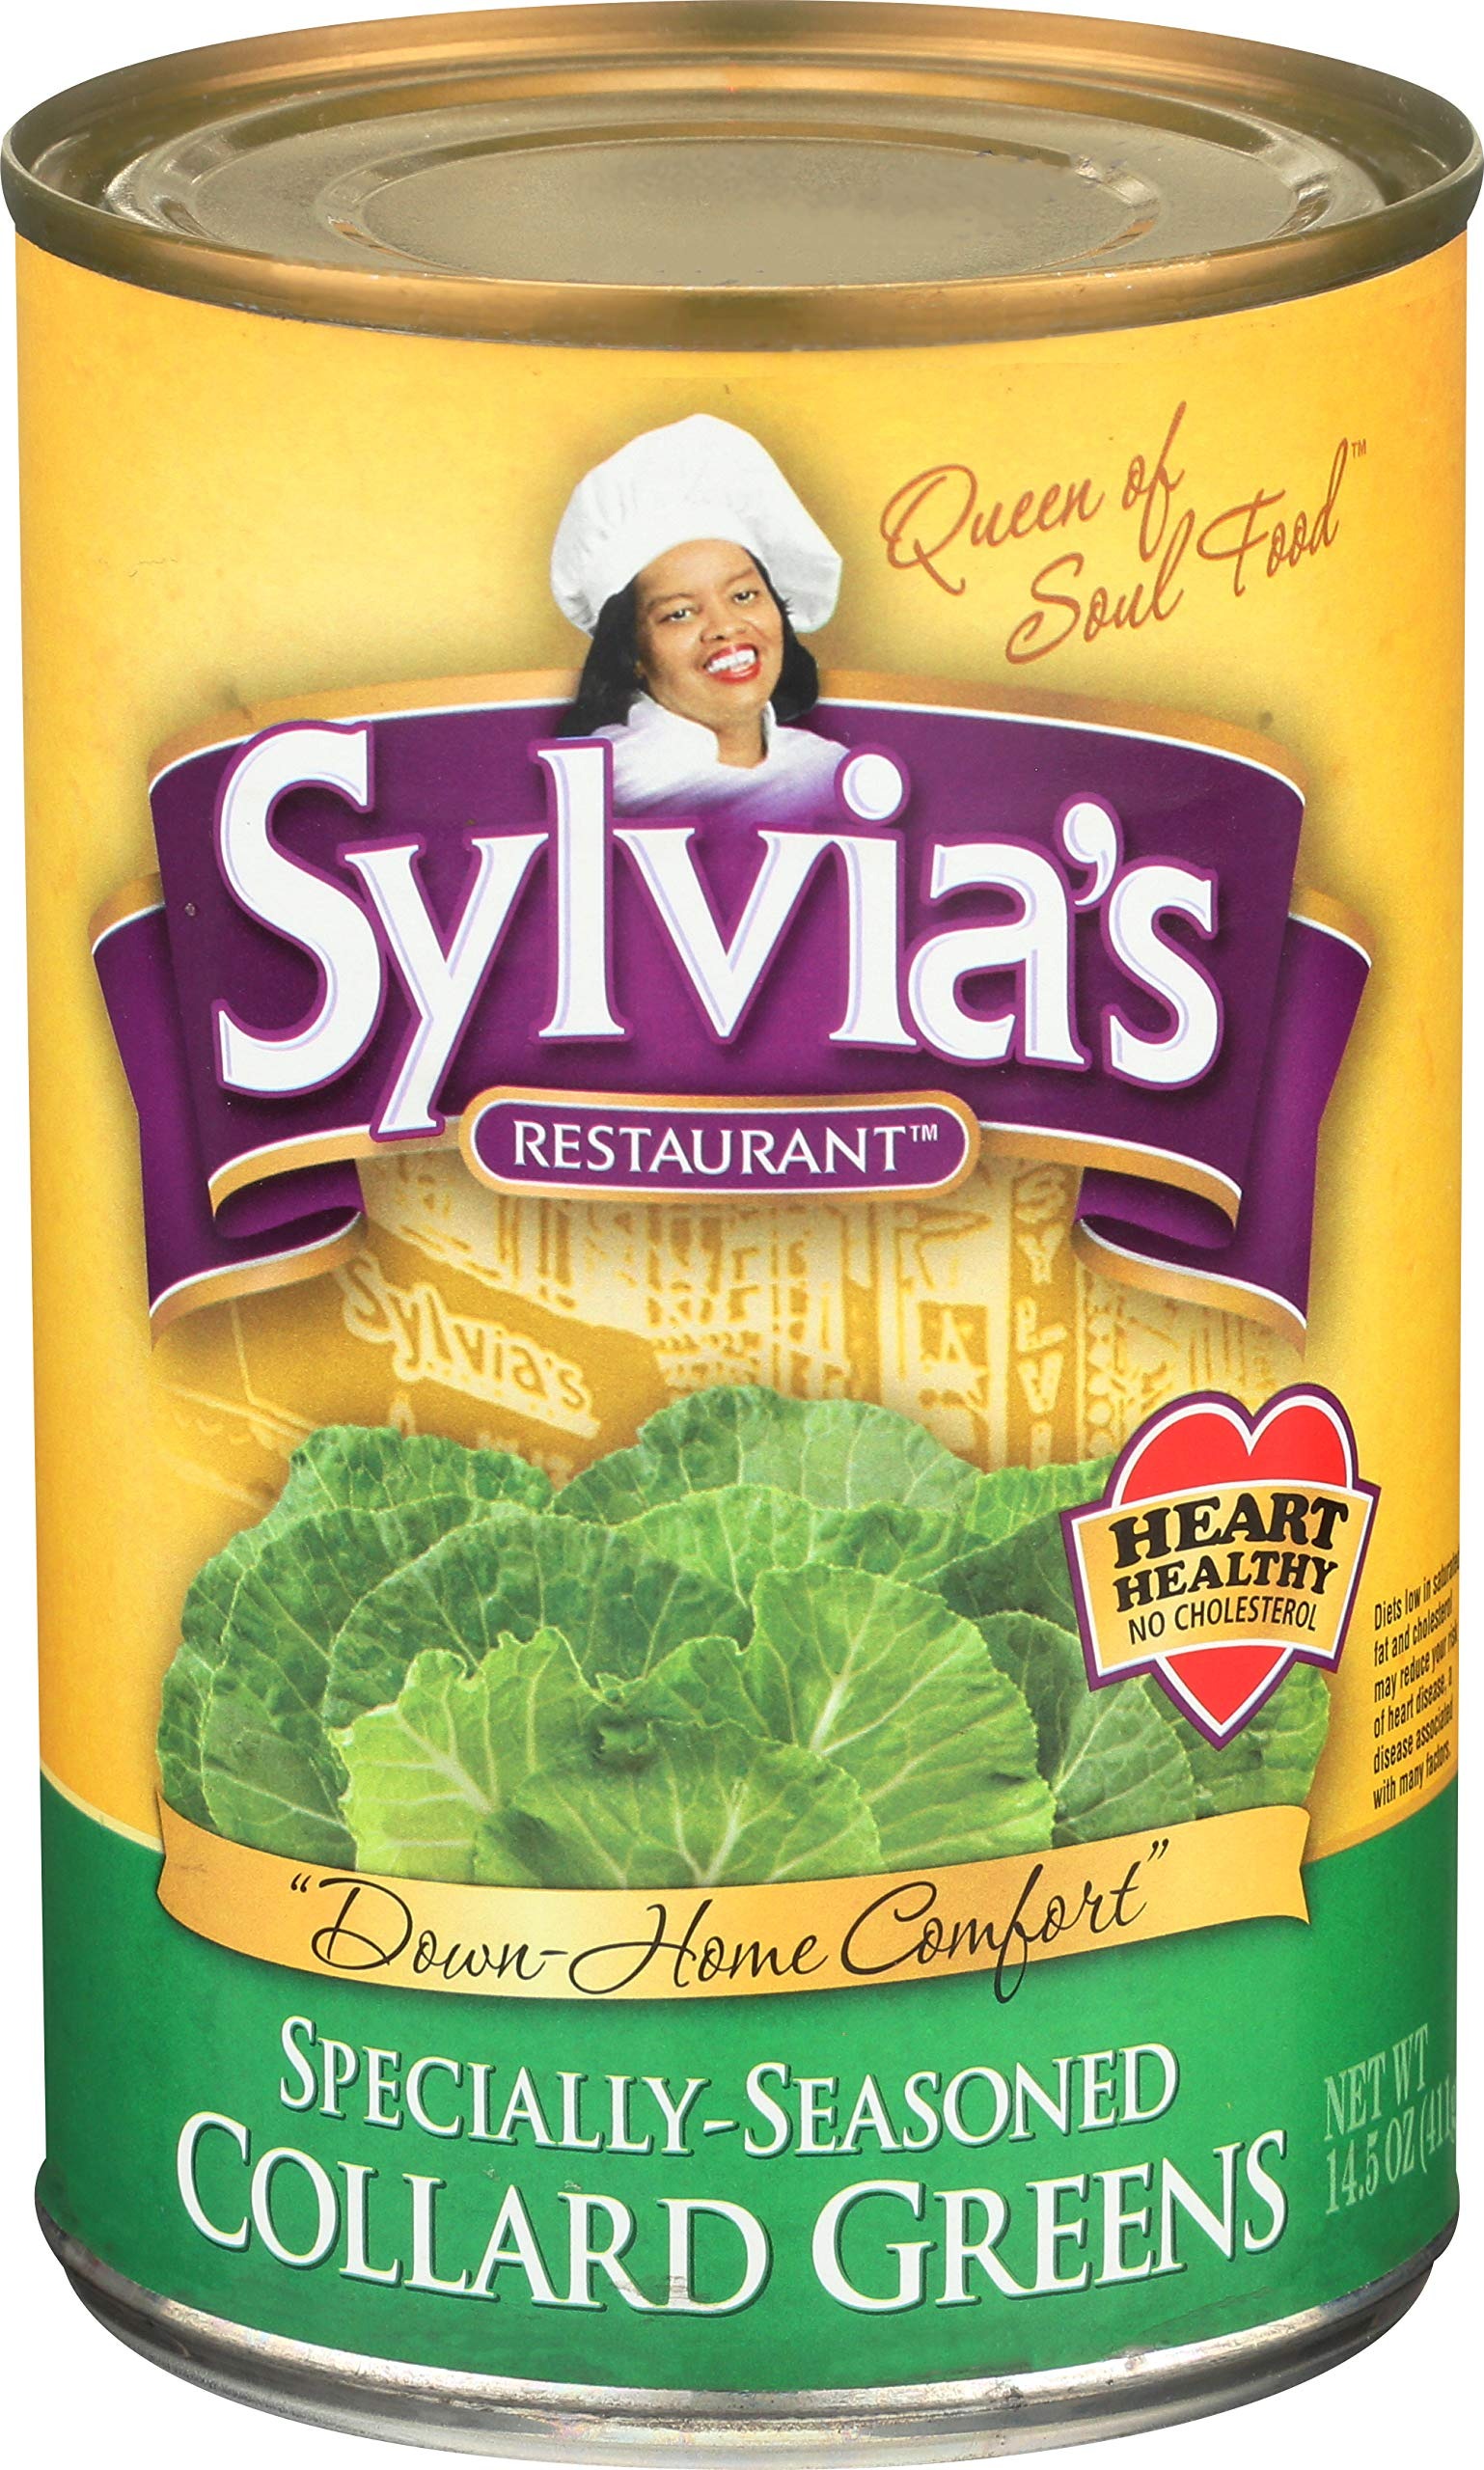
Item Name: Sylvia's Specially-Seasoned Collard Greens, 14.5 Ounce Cans (Pack of 12)
Bullet Point 1: Seasoned Collard Greens: A Southern staple now straight from the can, these collards are flavored with real bacon for a rich, homestyle taste; A quick and tasty side dish for a variety of meals
Bullet Point 2: Canned Vegetables: Get real soul food flavor from the can with a variety of our canned vegetables that are perfect as main meals and side dishes; Checkout our canned yams, greens, squash, and other seasoned vegetables
Bullet Point 3: Soul Satisfying: Add soul satisfying flavor to your meals with Sylvia's range of products; Explore our range of spices and seasonings, seasoned greens, dessert and fry mixes, and sauces
Bullet Point 4: From Restaurant to Home: Enjoy the authentic southern cuisine Sylvia Woods has served at her world-famous Harlem restaurant at your home now; Recipes and food by the “Queen of Soul Food” at home is a dream come true
Bullet Point 5: Authentic Cooking: For almost 60 years, Sylvia Woods has served authentic Southern cuisine at her world-famous Harlem restaurant; Her famous recipes are now available for great food at home
Value: 174.0
Unit: ounce

Price: 59.92